Francis Ley

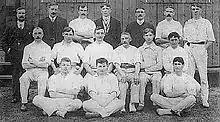

Ley bought Epperstone Manor in Nottinghamshire and he was created a Baronet, of Epperstone Manor, on 27 December 1905. Earlier the same year he was appointed High Sheriff of Nottinghamshire. When Ley died he owned the company and Derby County F.C.'s sports ground. He also owned 6,500 aces of farmland and was the Lord of the Manor at Epperstone, Lazonby, Staffield, Glassonby around Kirkoswald in Cumbria. His Manor and grounds have been converted to residential dwellings, and there is an industrial estate named after him in Derby.